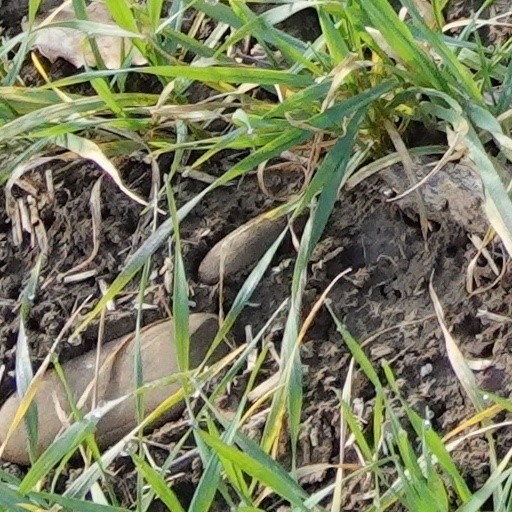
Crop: wheat